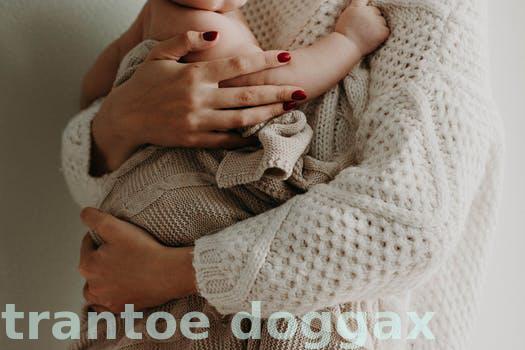
Label: Watermark